Terrace Park, Ohio

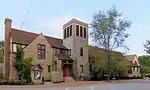
St. Thomas Episcopal Church in Terrace Park

The primary document for the history of Terrace Park is "A Place Called Terrace Park" by Ellis Rawnsley (1992).